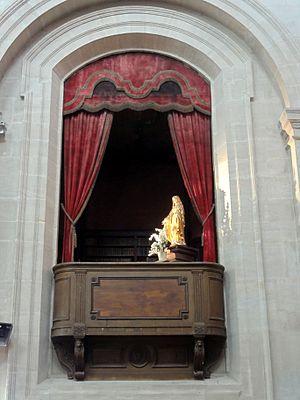
Chœur, tribune nord.
L’église Notre-Dame de l'Assomption est une église catholique paroissiale située à Chantilly, dans le département de l'Oise, en région Hauts-de-France, en France. C'est la première église de Chantilly. Sa construction est lancée en 1687 par le prince Henri-Jules de Bourbon-Condé conformément à un vœu exprimé par le testament de son père le Grand Condé, qui stipule également que les fonds nécessaires doivent être prélevés sur sa fortune. Les plans sont dessinés par Jules Hardouin-Mansart, et l'église est achevée au début de l'année 1692. C'est un édifice d'un style classique assez sobre, qui s'avère rapidement trop petit : pour répondre à l'augmentation de la population, un agrandissement est entrepris entre 1724 et 1734. L'église n'a pratiquement plus évolué depuis. Dans le département de l'Oise, l'on ne trouve aucune autre église paroissiale d'un style classique clairement affirmé. Pour cette raison et la qualité de son architecture, elle a été classée au titre des monuments historiques par arrêté du 30 septembre 1965. Elle est au centre de la paroisse de la Sainte-Famille de Chantilly.